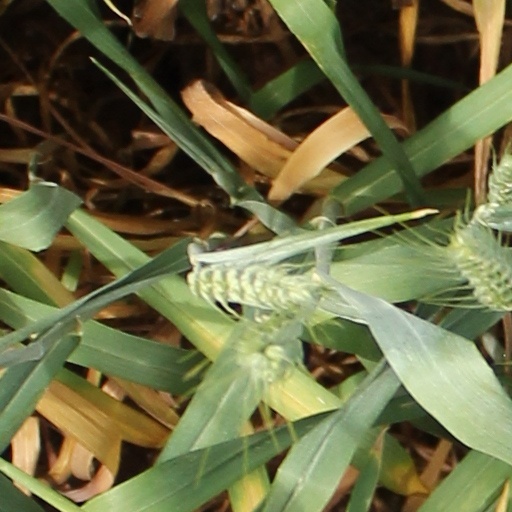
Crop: wheat